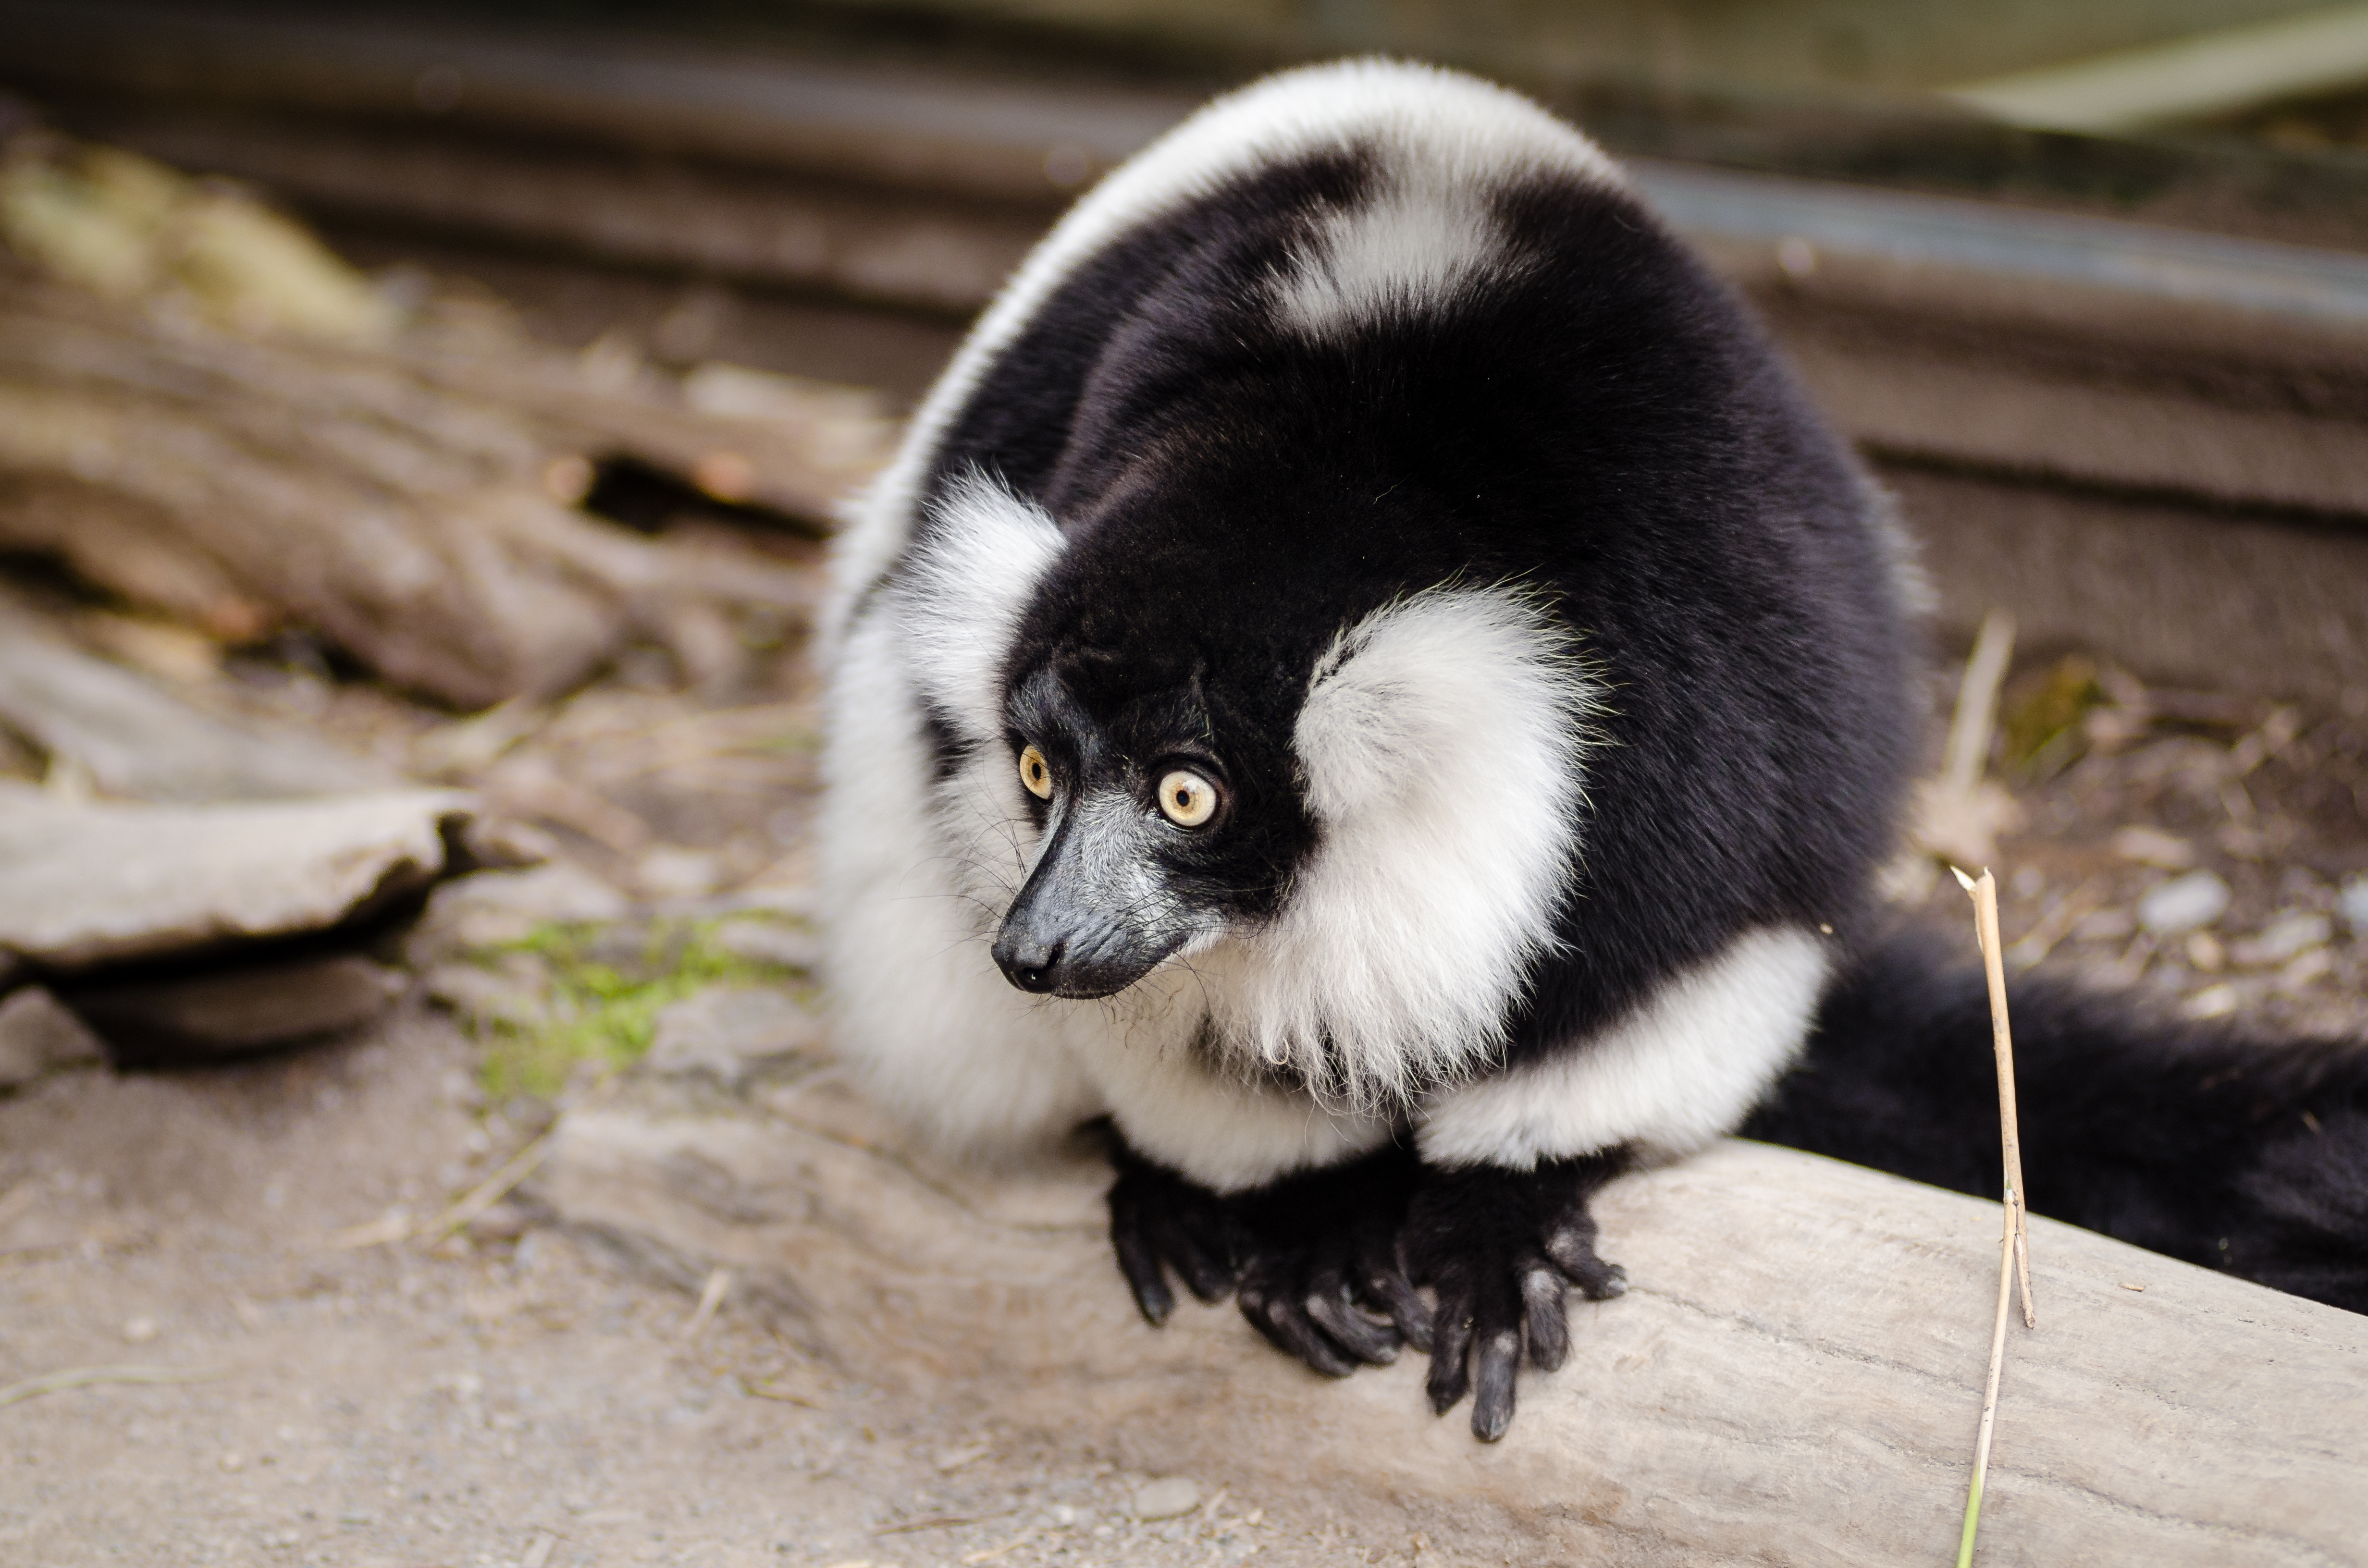
blur, wood, animal, looking, wildlife, zoo, fur, mammal, fauna, primate, sit, close up, wild animal, eyes, furry, endangered, vertebrate, lemur, glare, skunk, animal photography, ruffed lemur